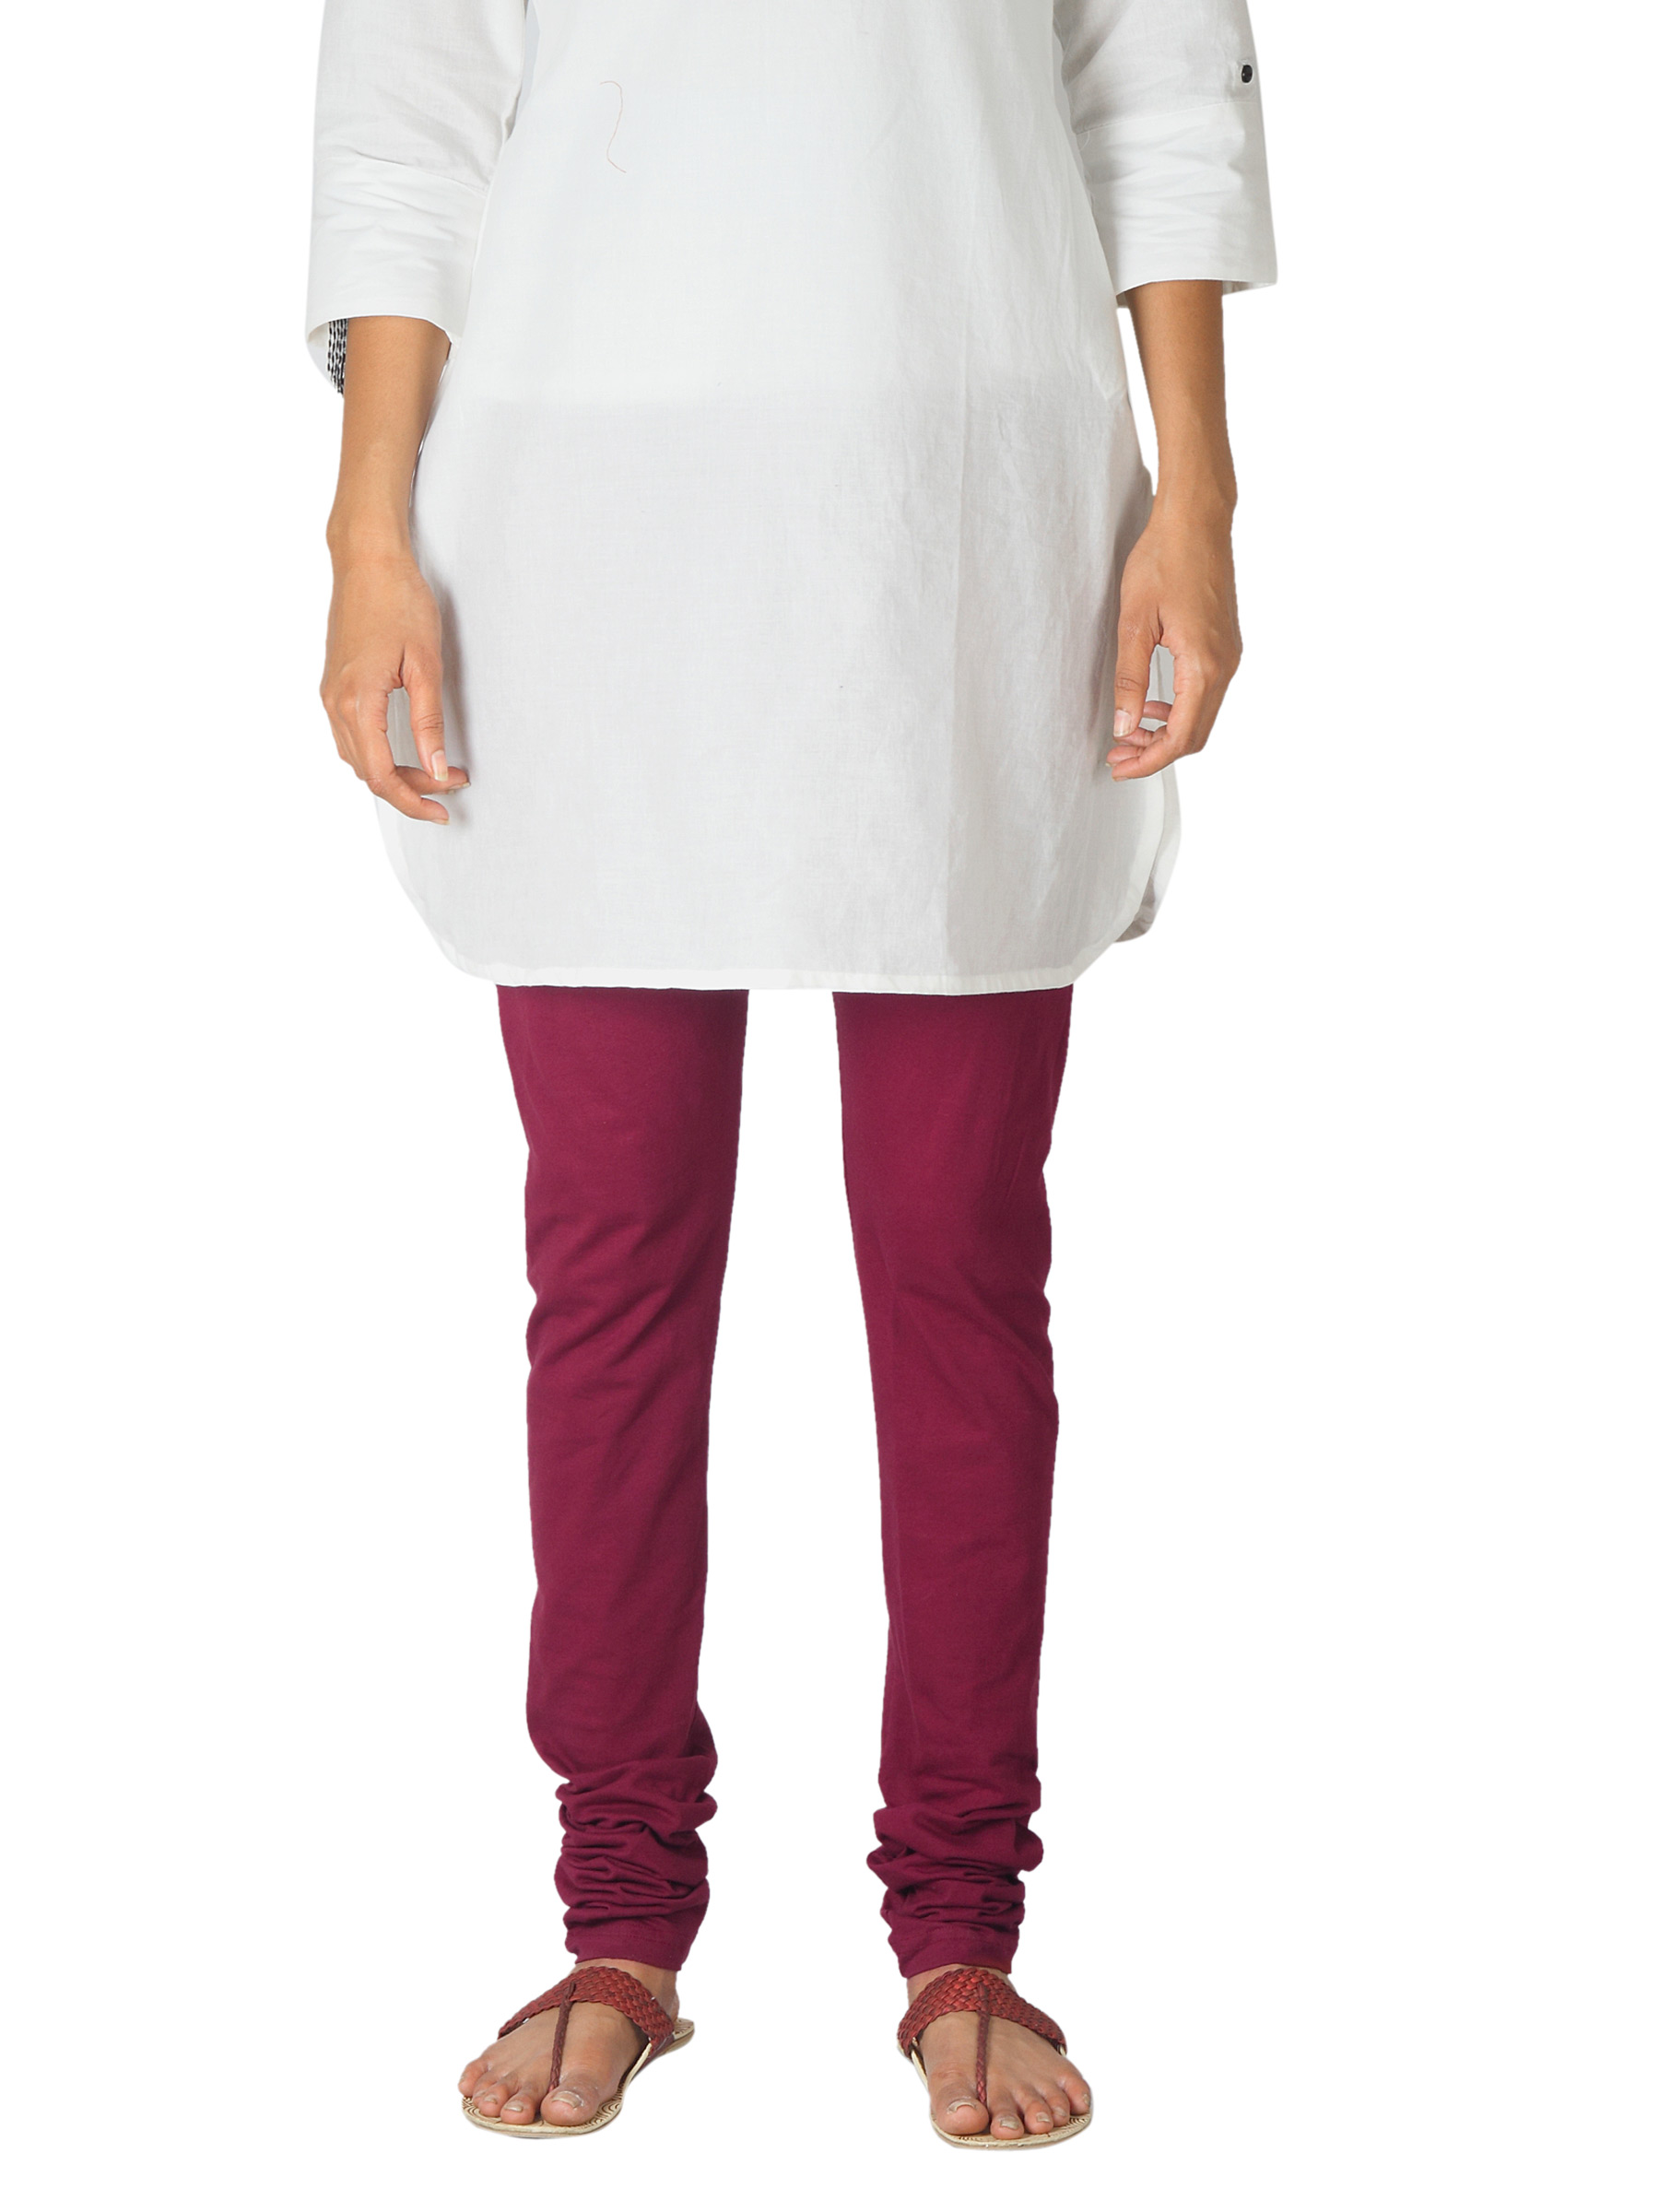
Fabindia Women Maroon Leggings
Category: Apparel / Bottomwear / Leggings
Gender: Women
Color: Maroon
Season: Summer 2012
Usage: Ethnic